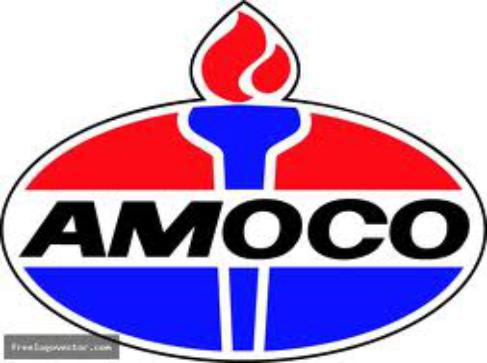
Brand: Amoco
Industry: Others